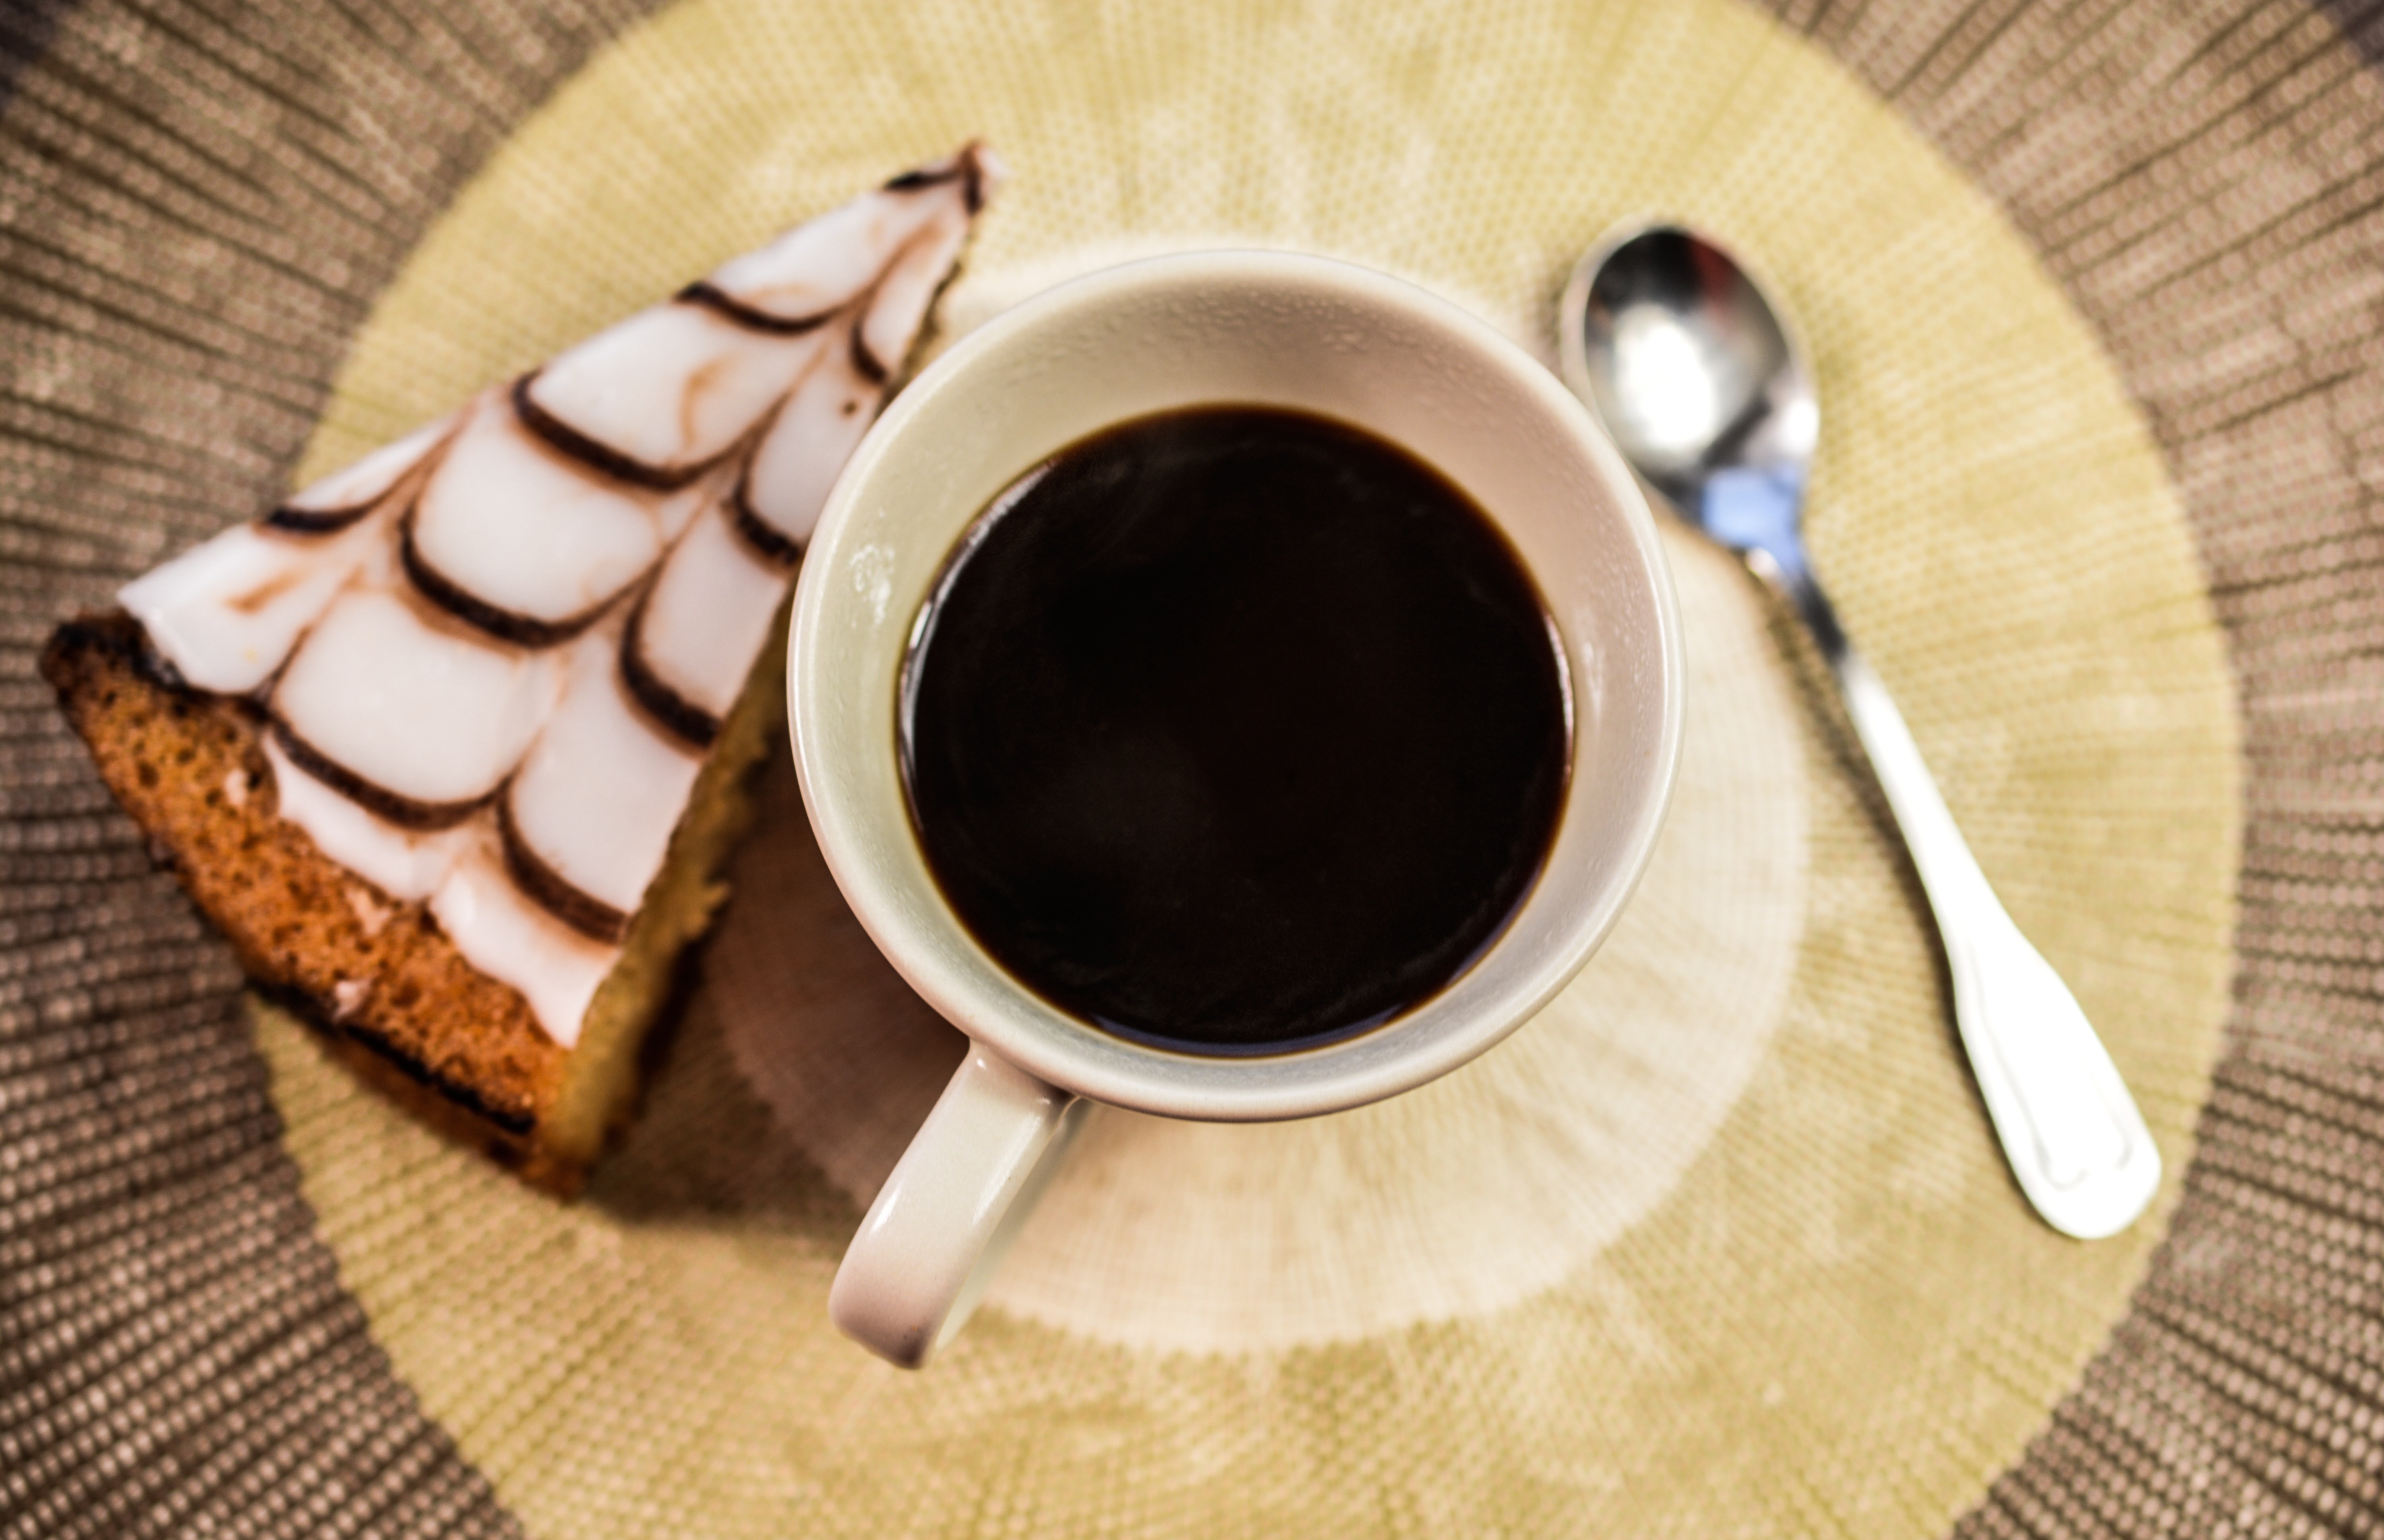
cafe, coffee, sweet, aroma, cup, dish, food, relax, produce, drink, black, breakfast, baking, espresso, dessert, coffee cup, delicious, cake, spoon, cup of coffee, caffeine, relaxation, hot, tasty, break, pause, enjoy, enjoying, flavor